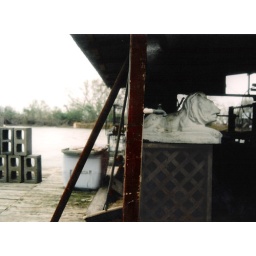
cast concrete lion in Moe's boat house and a view of his dock.